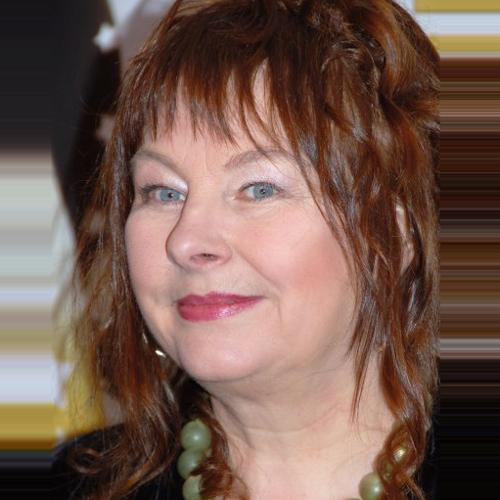
Age: 55